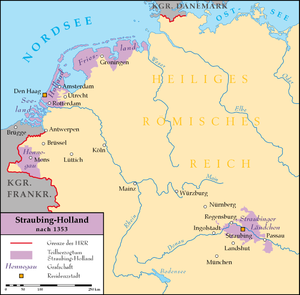
Le duché de Bavière-Straubing existait entre 1353 et 1425/29. Il comprenait la plupart de la Basse-Bavière d’aujourd’hui et les comtés du Hainaut, de la Hollande, de la Zélande et de la Frise.